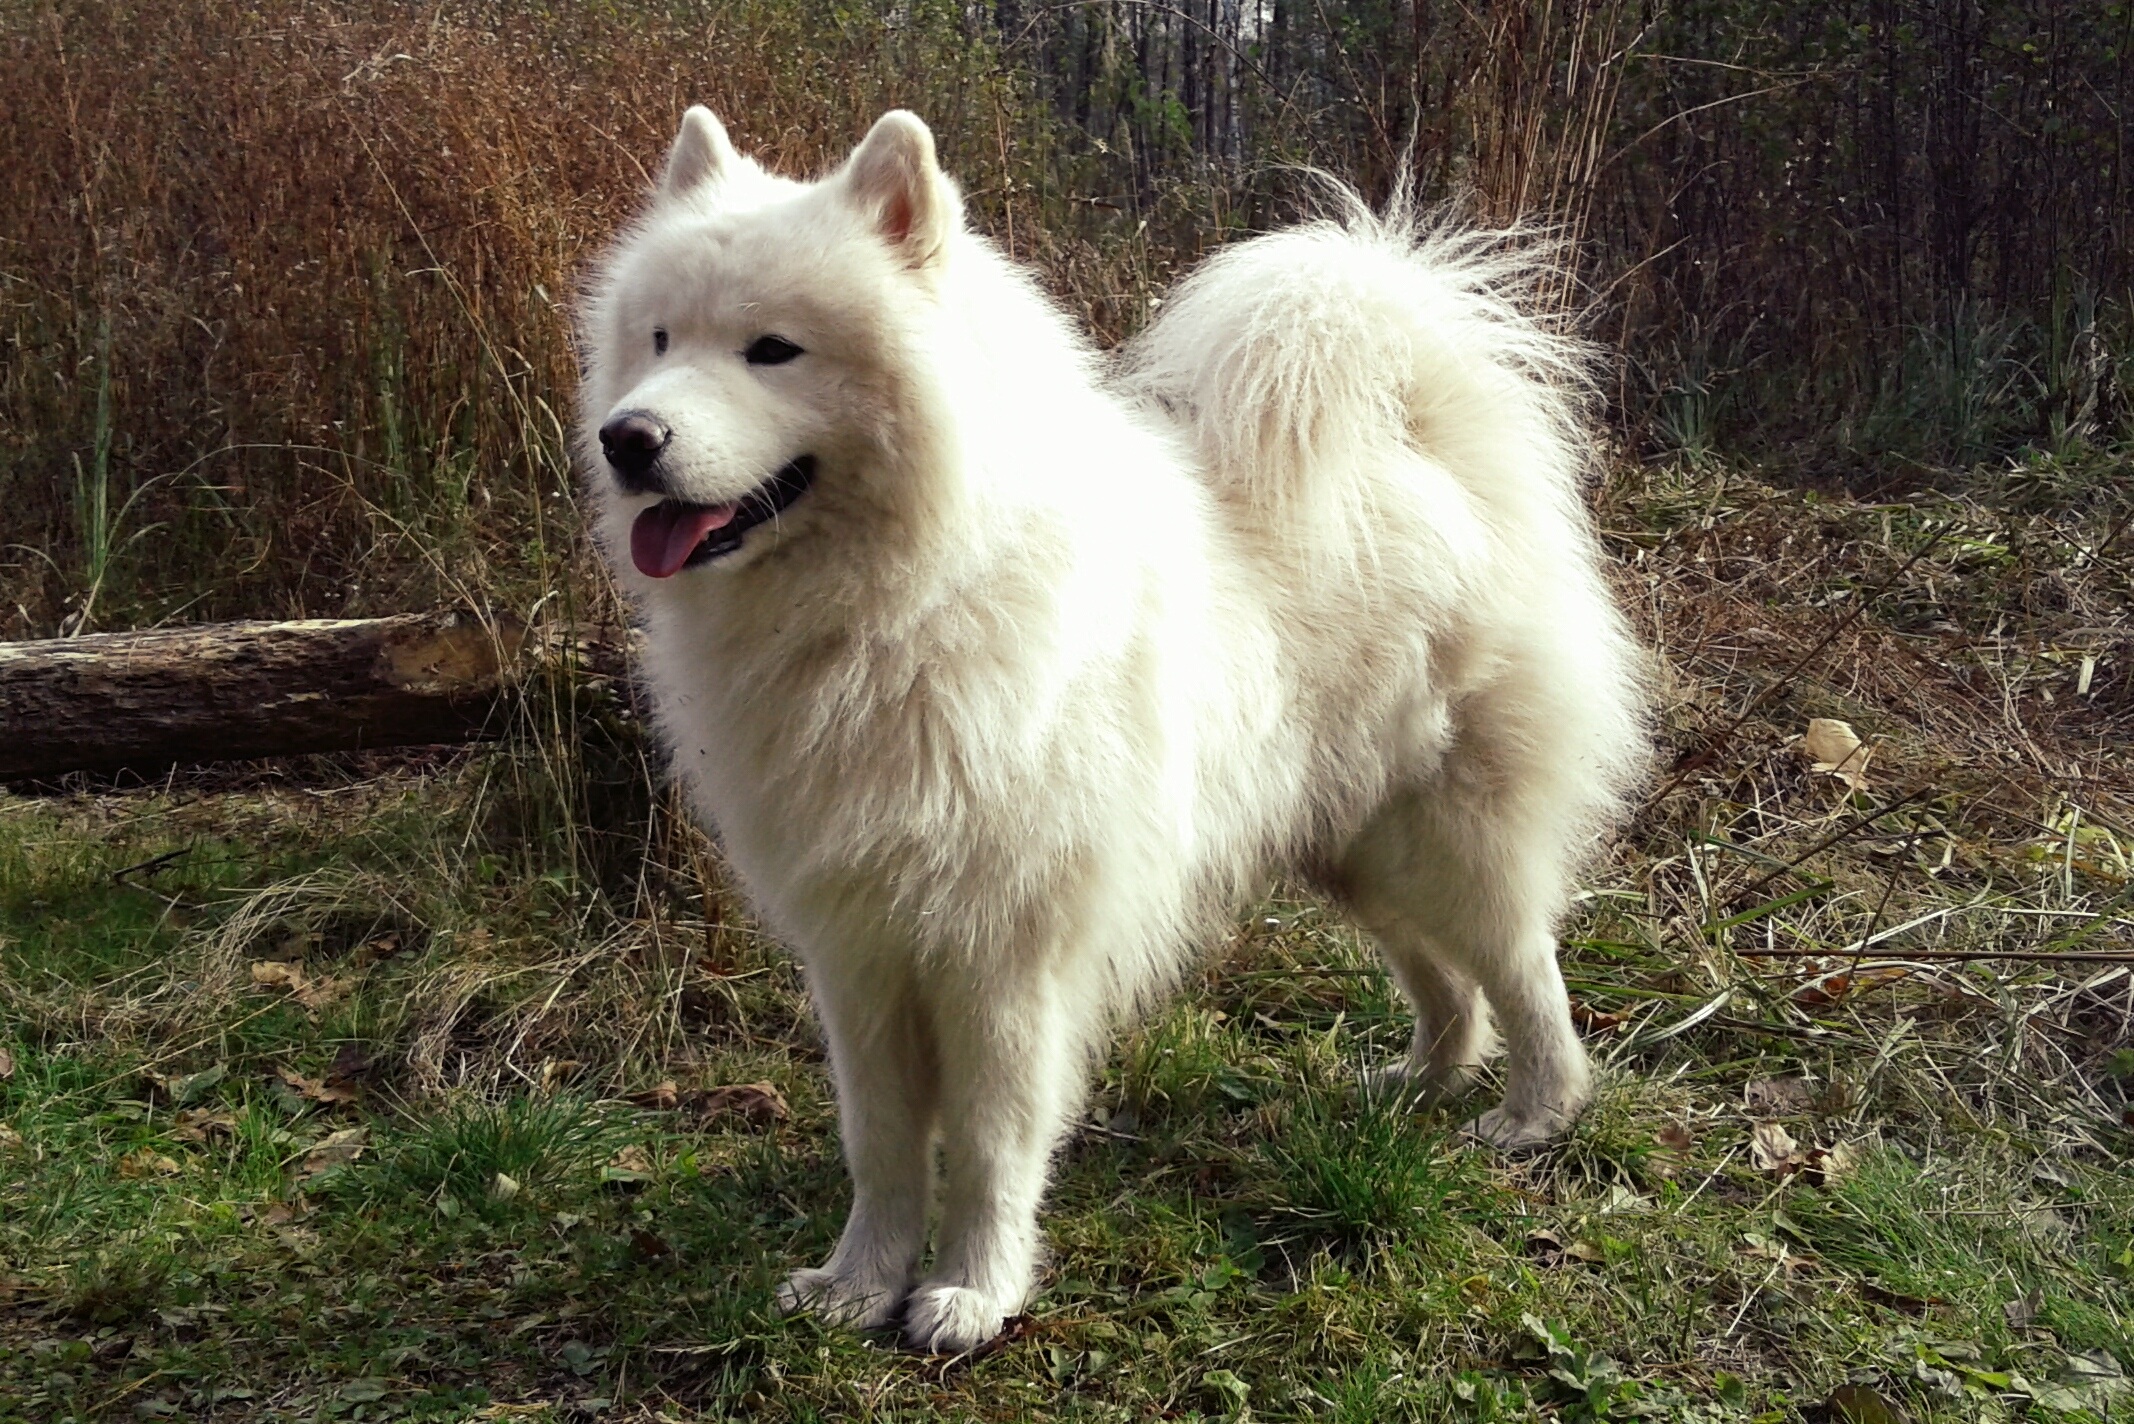
nature, white, dog, mammal, vertebrate, dog breed, samoyed, spitz, white shepherd, akita inu, dog like mammal, carnivoran, dog breed group, greenland dog, east siberian laika, west siberian laika, native american indian dog, eurasier, icelandic sheepdog, german spitz mittel, japanese spitz, american eskimo dog, german spitz, german spitz klein, volpino italiano, canadian eskimo dog, berger blanc suisse, kishu, norwegian buhund